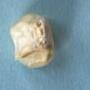
Maize quality: Bad